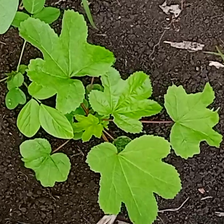
Weed species: Little_Mallow(Malva parviflora)